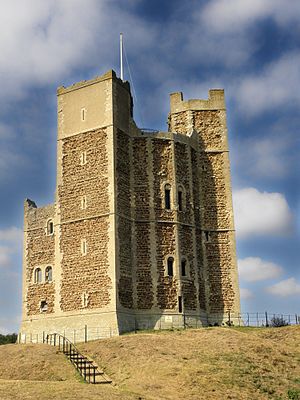
Orford Castle
Keepet på Orford Castle.
"Orford Castle er en borg i landsbyen Orford i countyet Suffolk, England. Den ligger omkring 20 km nordøst for Ipswich med udsigt over Orford Ness. Fæstningen blev bygget mellem 1165 og 1173 af Henrik 2. af England for at konsolidere kongemagten i området. Det velbevarede keep blev af historikeren R. Allen Brown beskrevet som ""et af de mest bemærkelsesværdige keeps i England"", og det har et unikt design, der sandsynligvis er baseret på byzantinsk arkitektur. Keepet står stadig blandt de begravede rester af de ydre forsvarsværker.